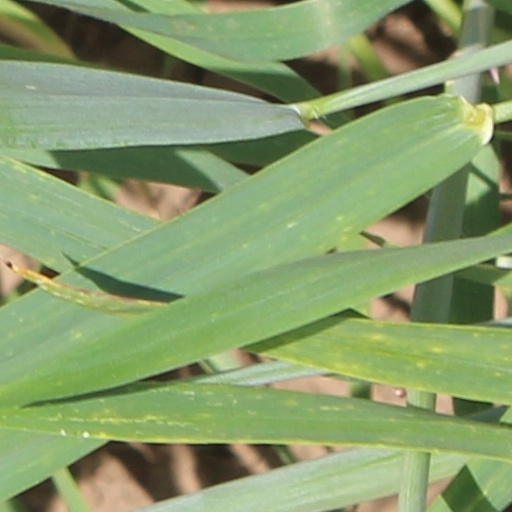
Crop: wheat